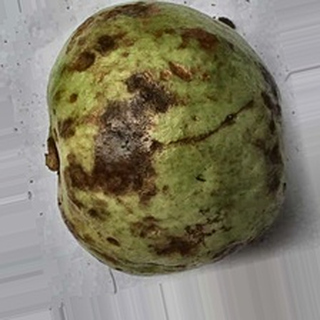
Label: guava_anthracnose